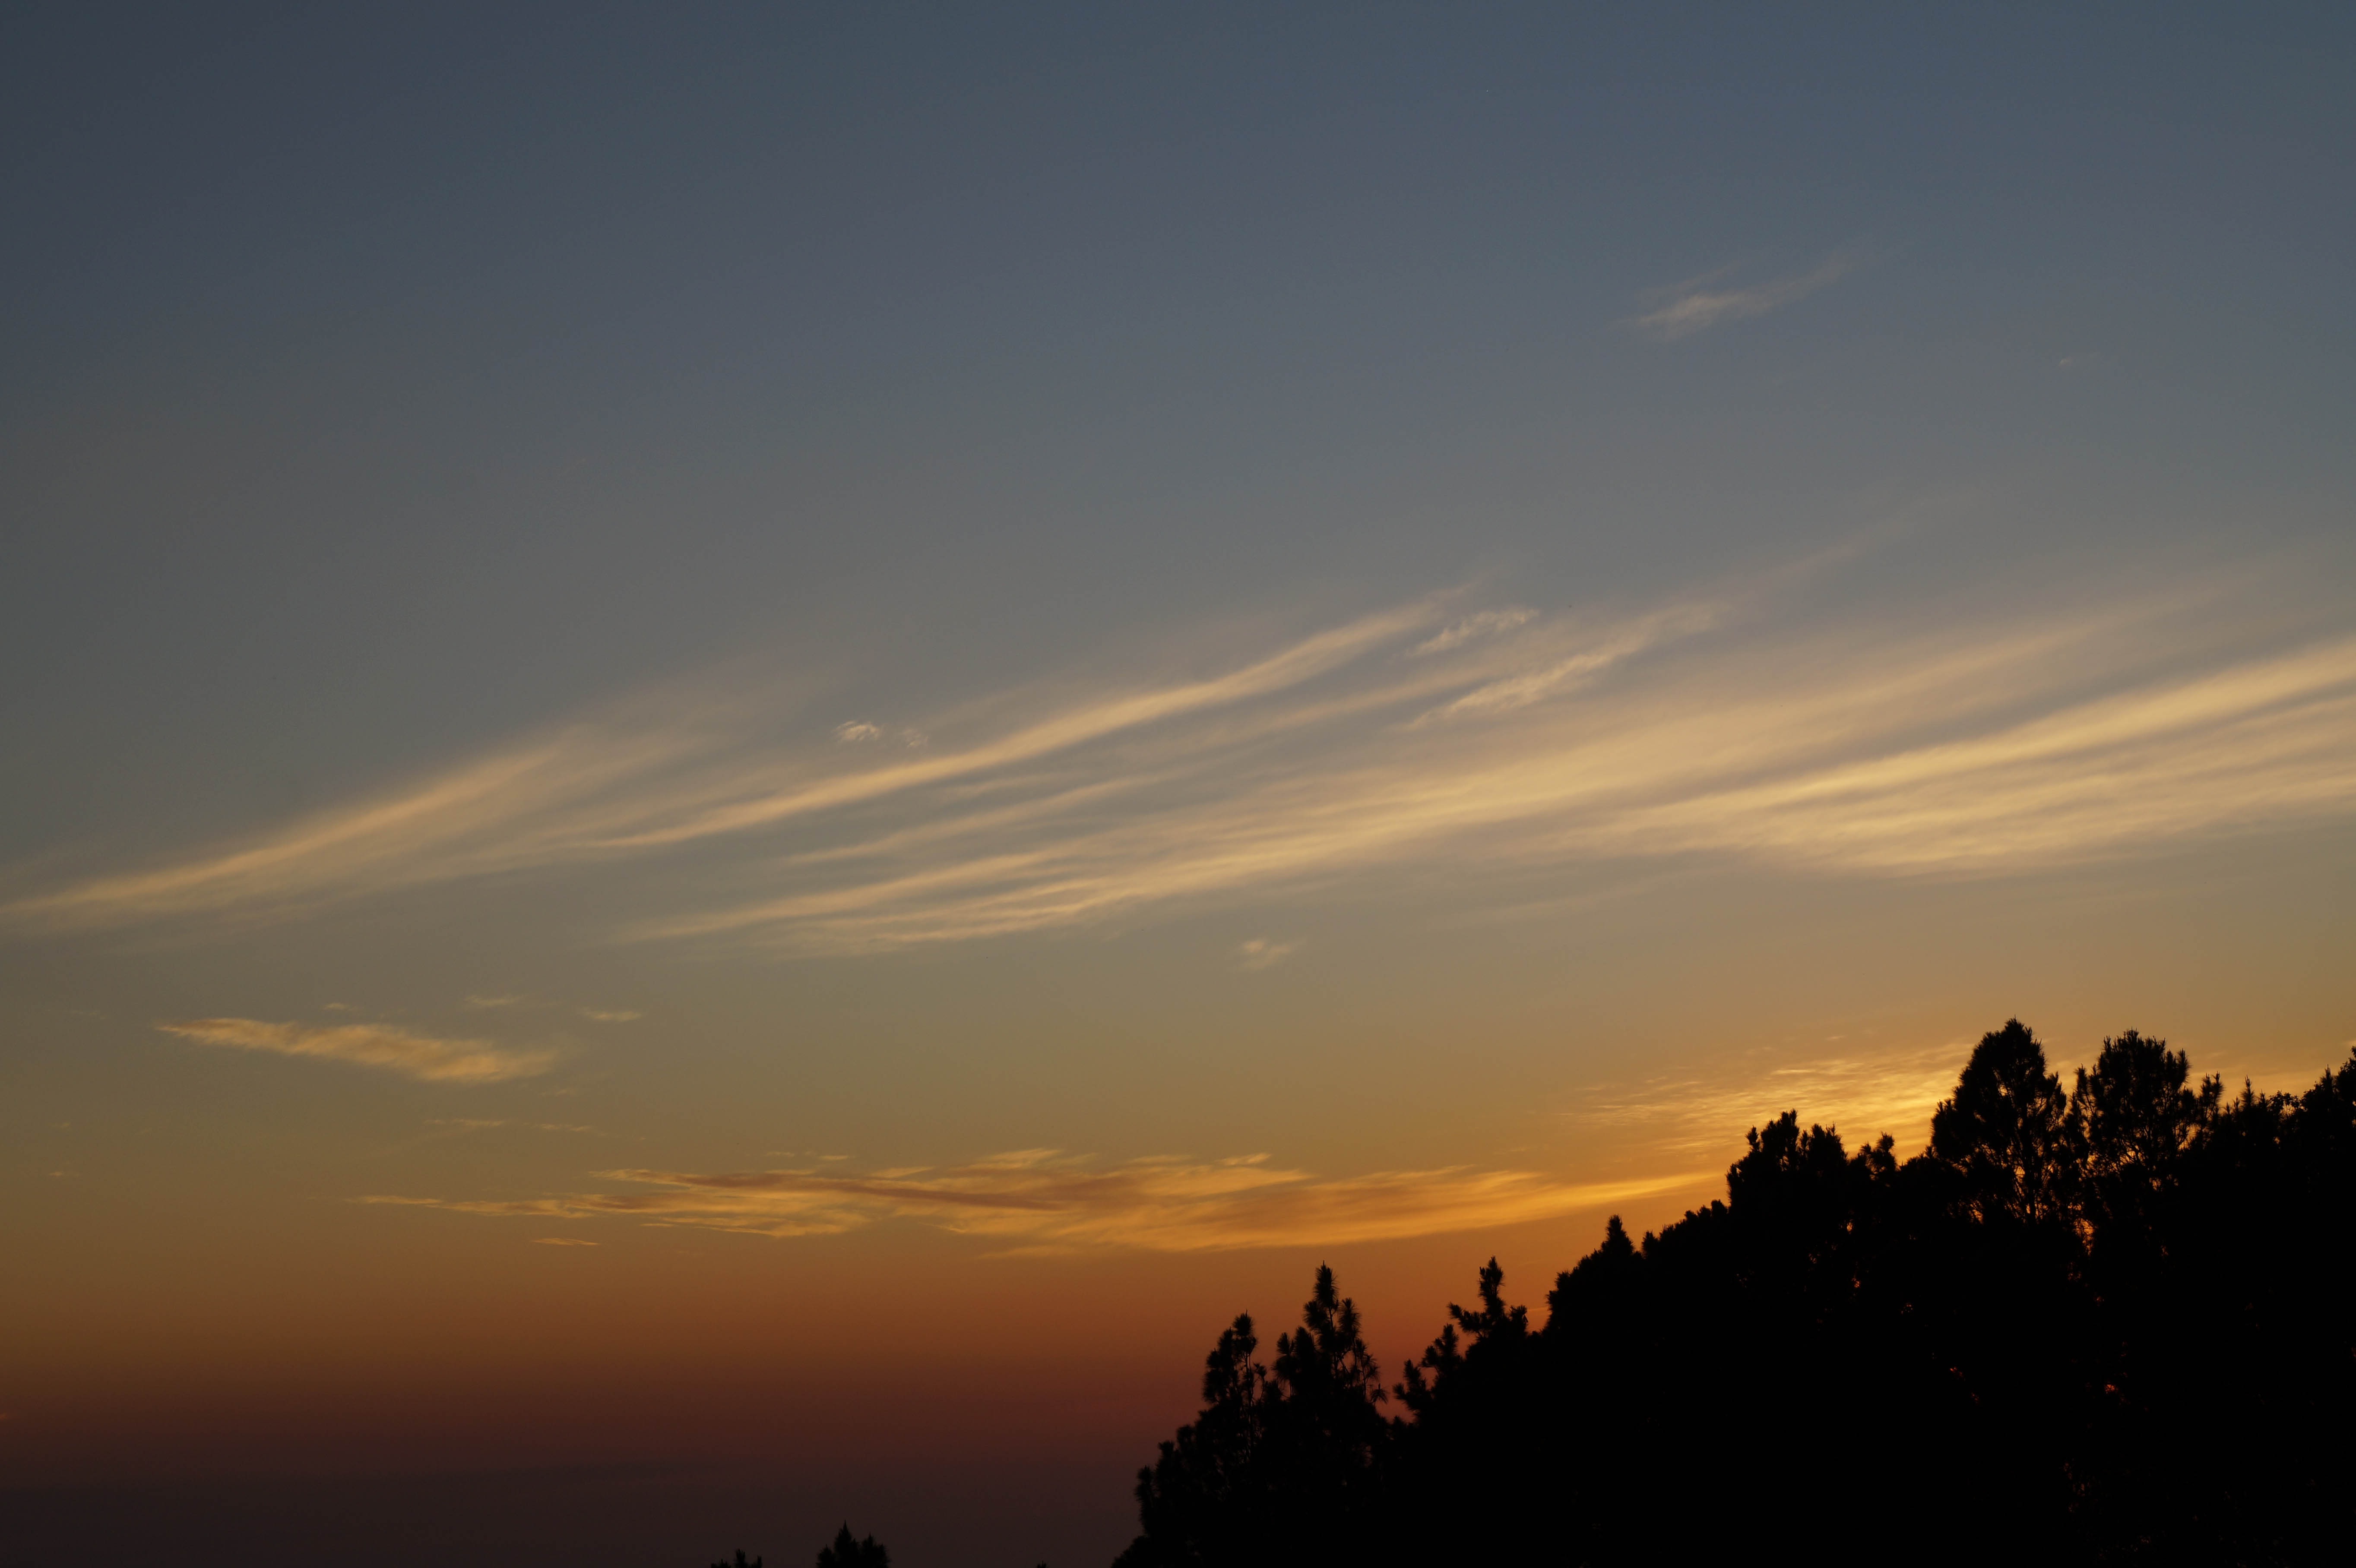
horizon, cloud, sky, sun, sunrise, sunset, sunlight, morning, dawn, atmosphere, dusk, evening, trees, clouds, sierra, mountains, afterglow, el salvador, atmospheric phenomenon, red sky at morning